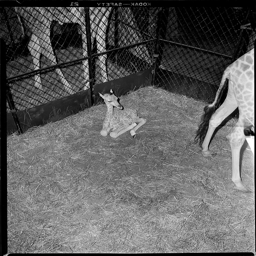
A small baby giraffe next to a big giraffe.
A baby giraffe with other giraffes near a fence.
A baby giraffe is sitting in a pin.
A newborn giraffe is sitting close to an adult giraffe.
A baby giraffe lying on the ground in a chain link enclosure.